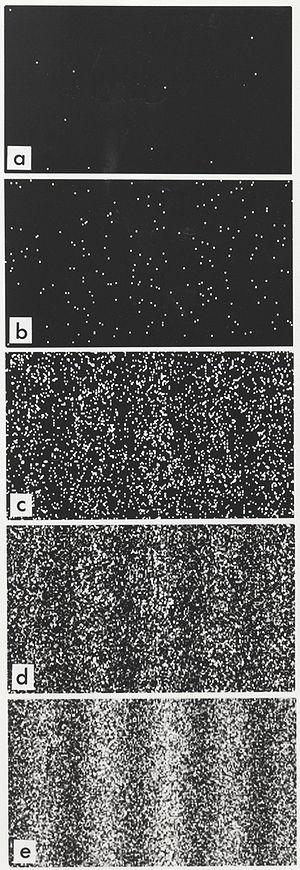
Les fentes de Young désignent en physique une expérience qui consiste à faire interférer deux faisceaux de lumière issus d'une même source, en les faisant passer par deux petits trous percés dans un plan opaque. Cette expérience fut réalisée pour la première fois par Thomas Young en 1801 et permit de comprendre le comportement et la nature de la lumière. Sur un écran disposé en face des fentes de Young, on observe un motif de diffraction qui est une zone où s'alternent des franges sombres et illuminées.